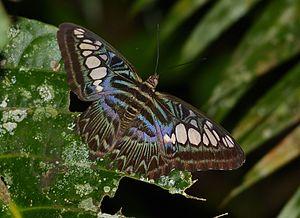
Parthenos sylvia est une espèce de lépidoptères de la famille des Nymphalidae, de la sous-famille des Limenitidinae et du genre Parthenos.